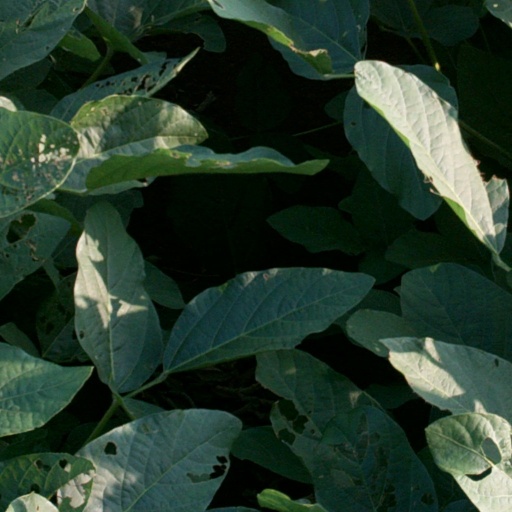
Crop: soybean